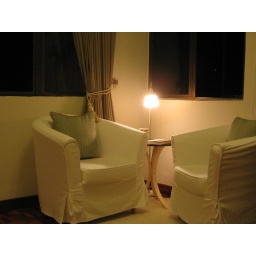
Cozy reading corner by the windows. From the window on the right, can view the swimming pool.